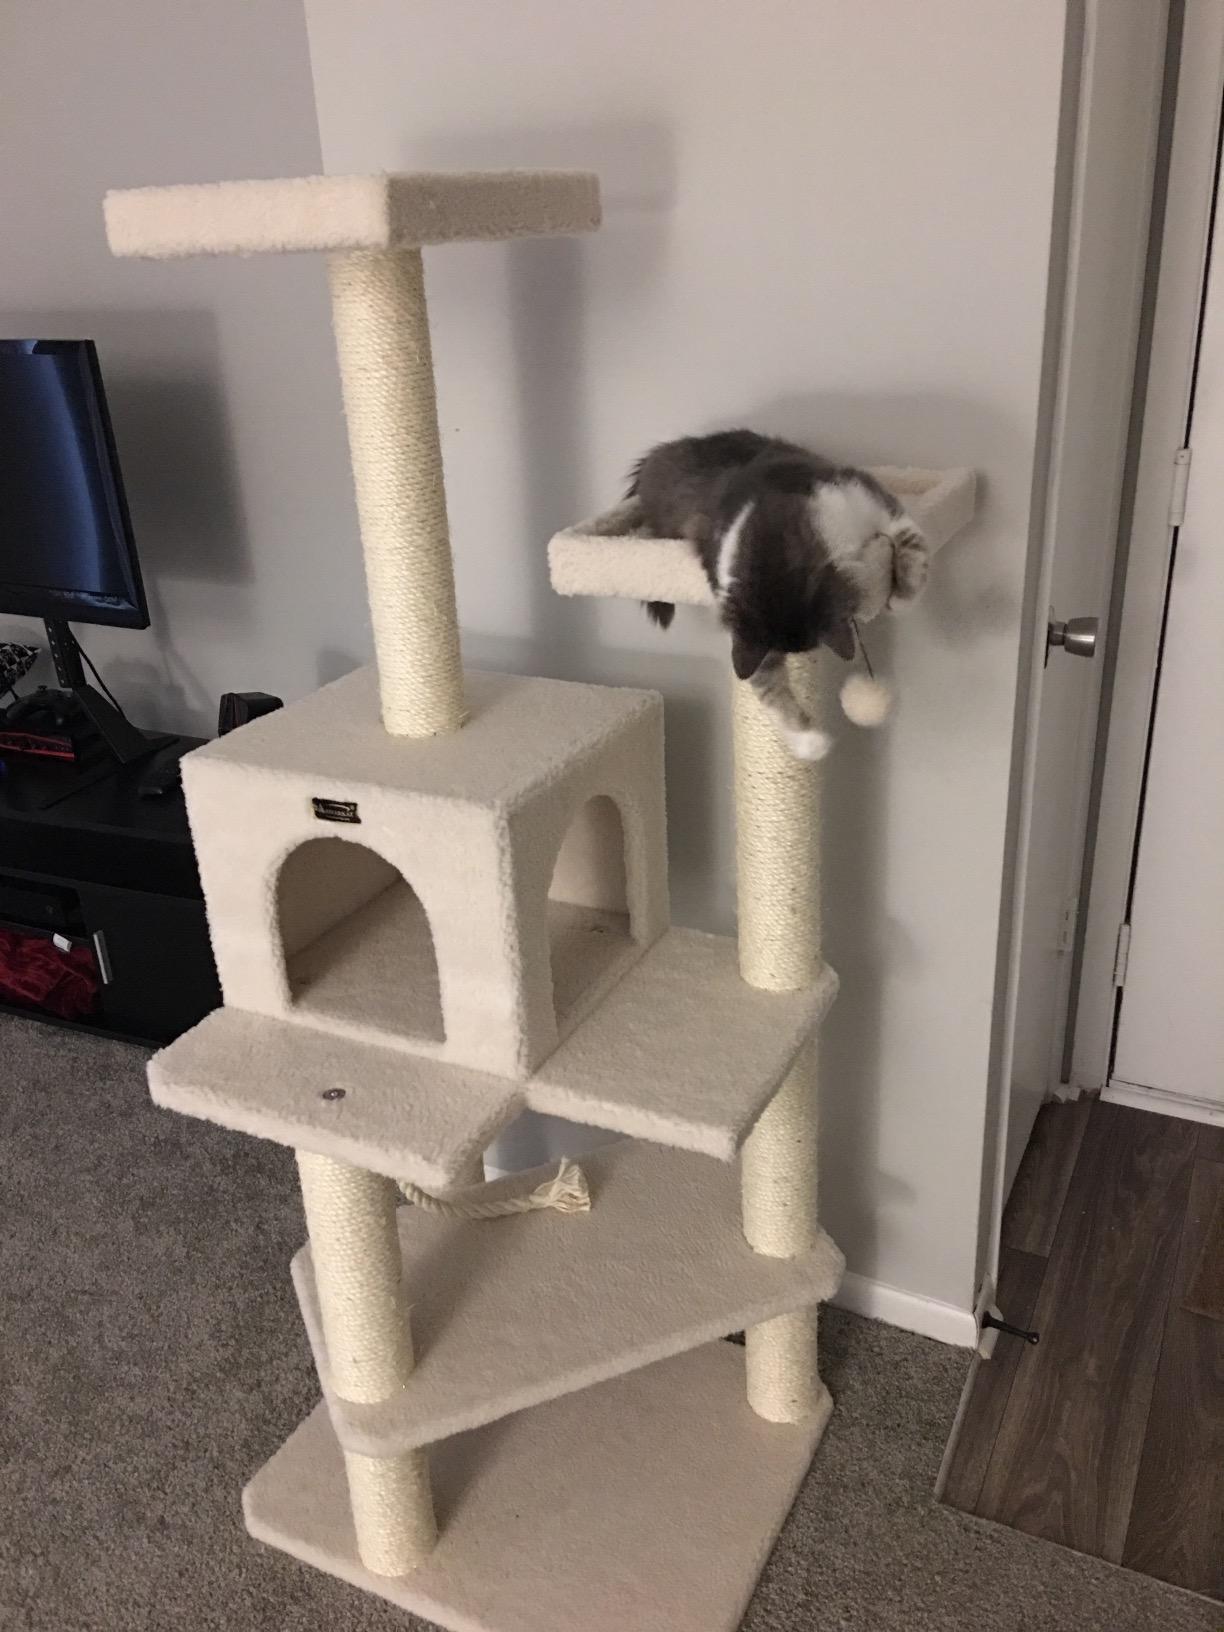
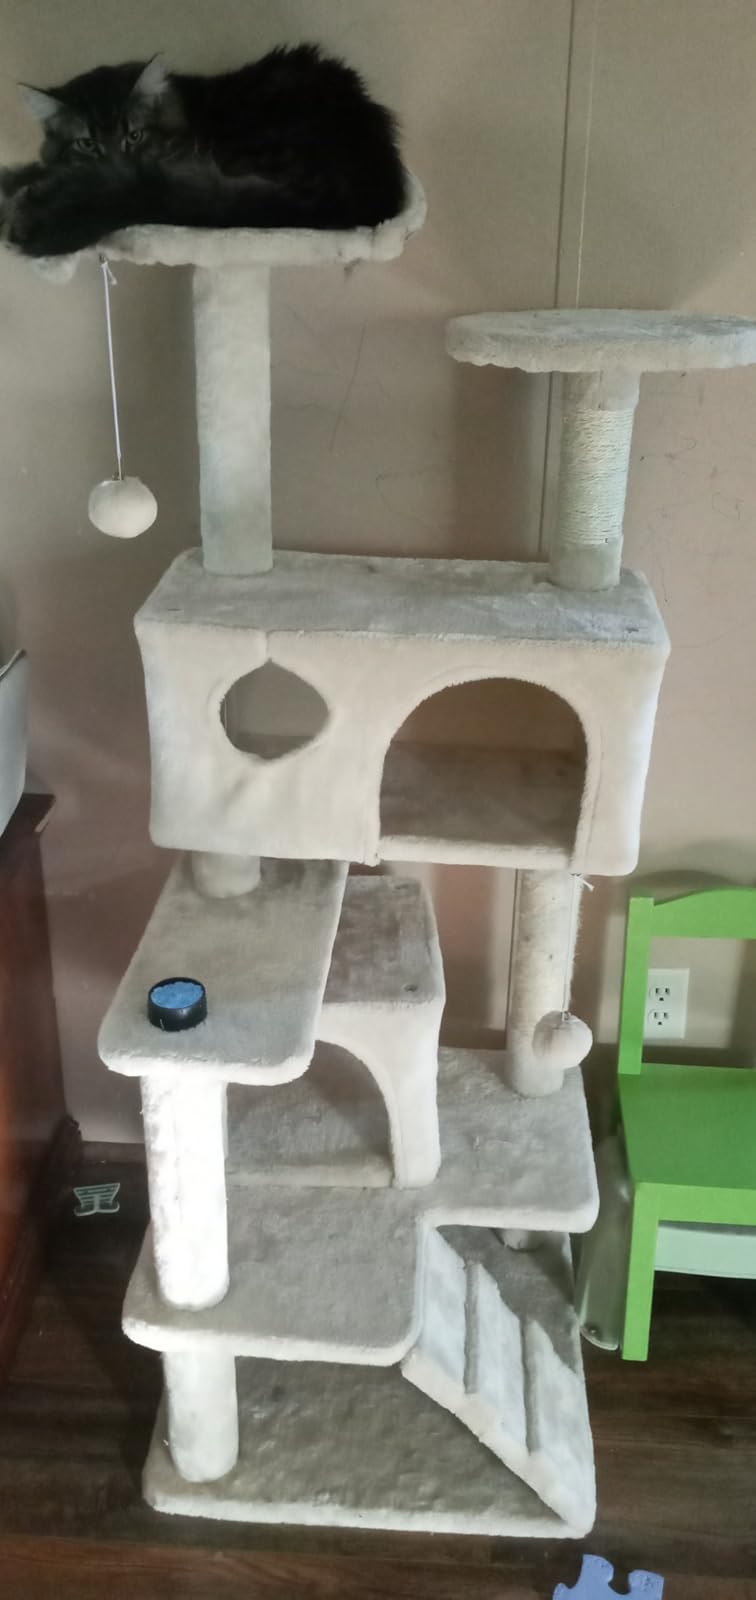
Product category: items_cat tree
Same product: no